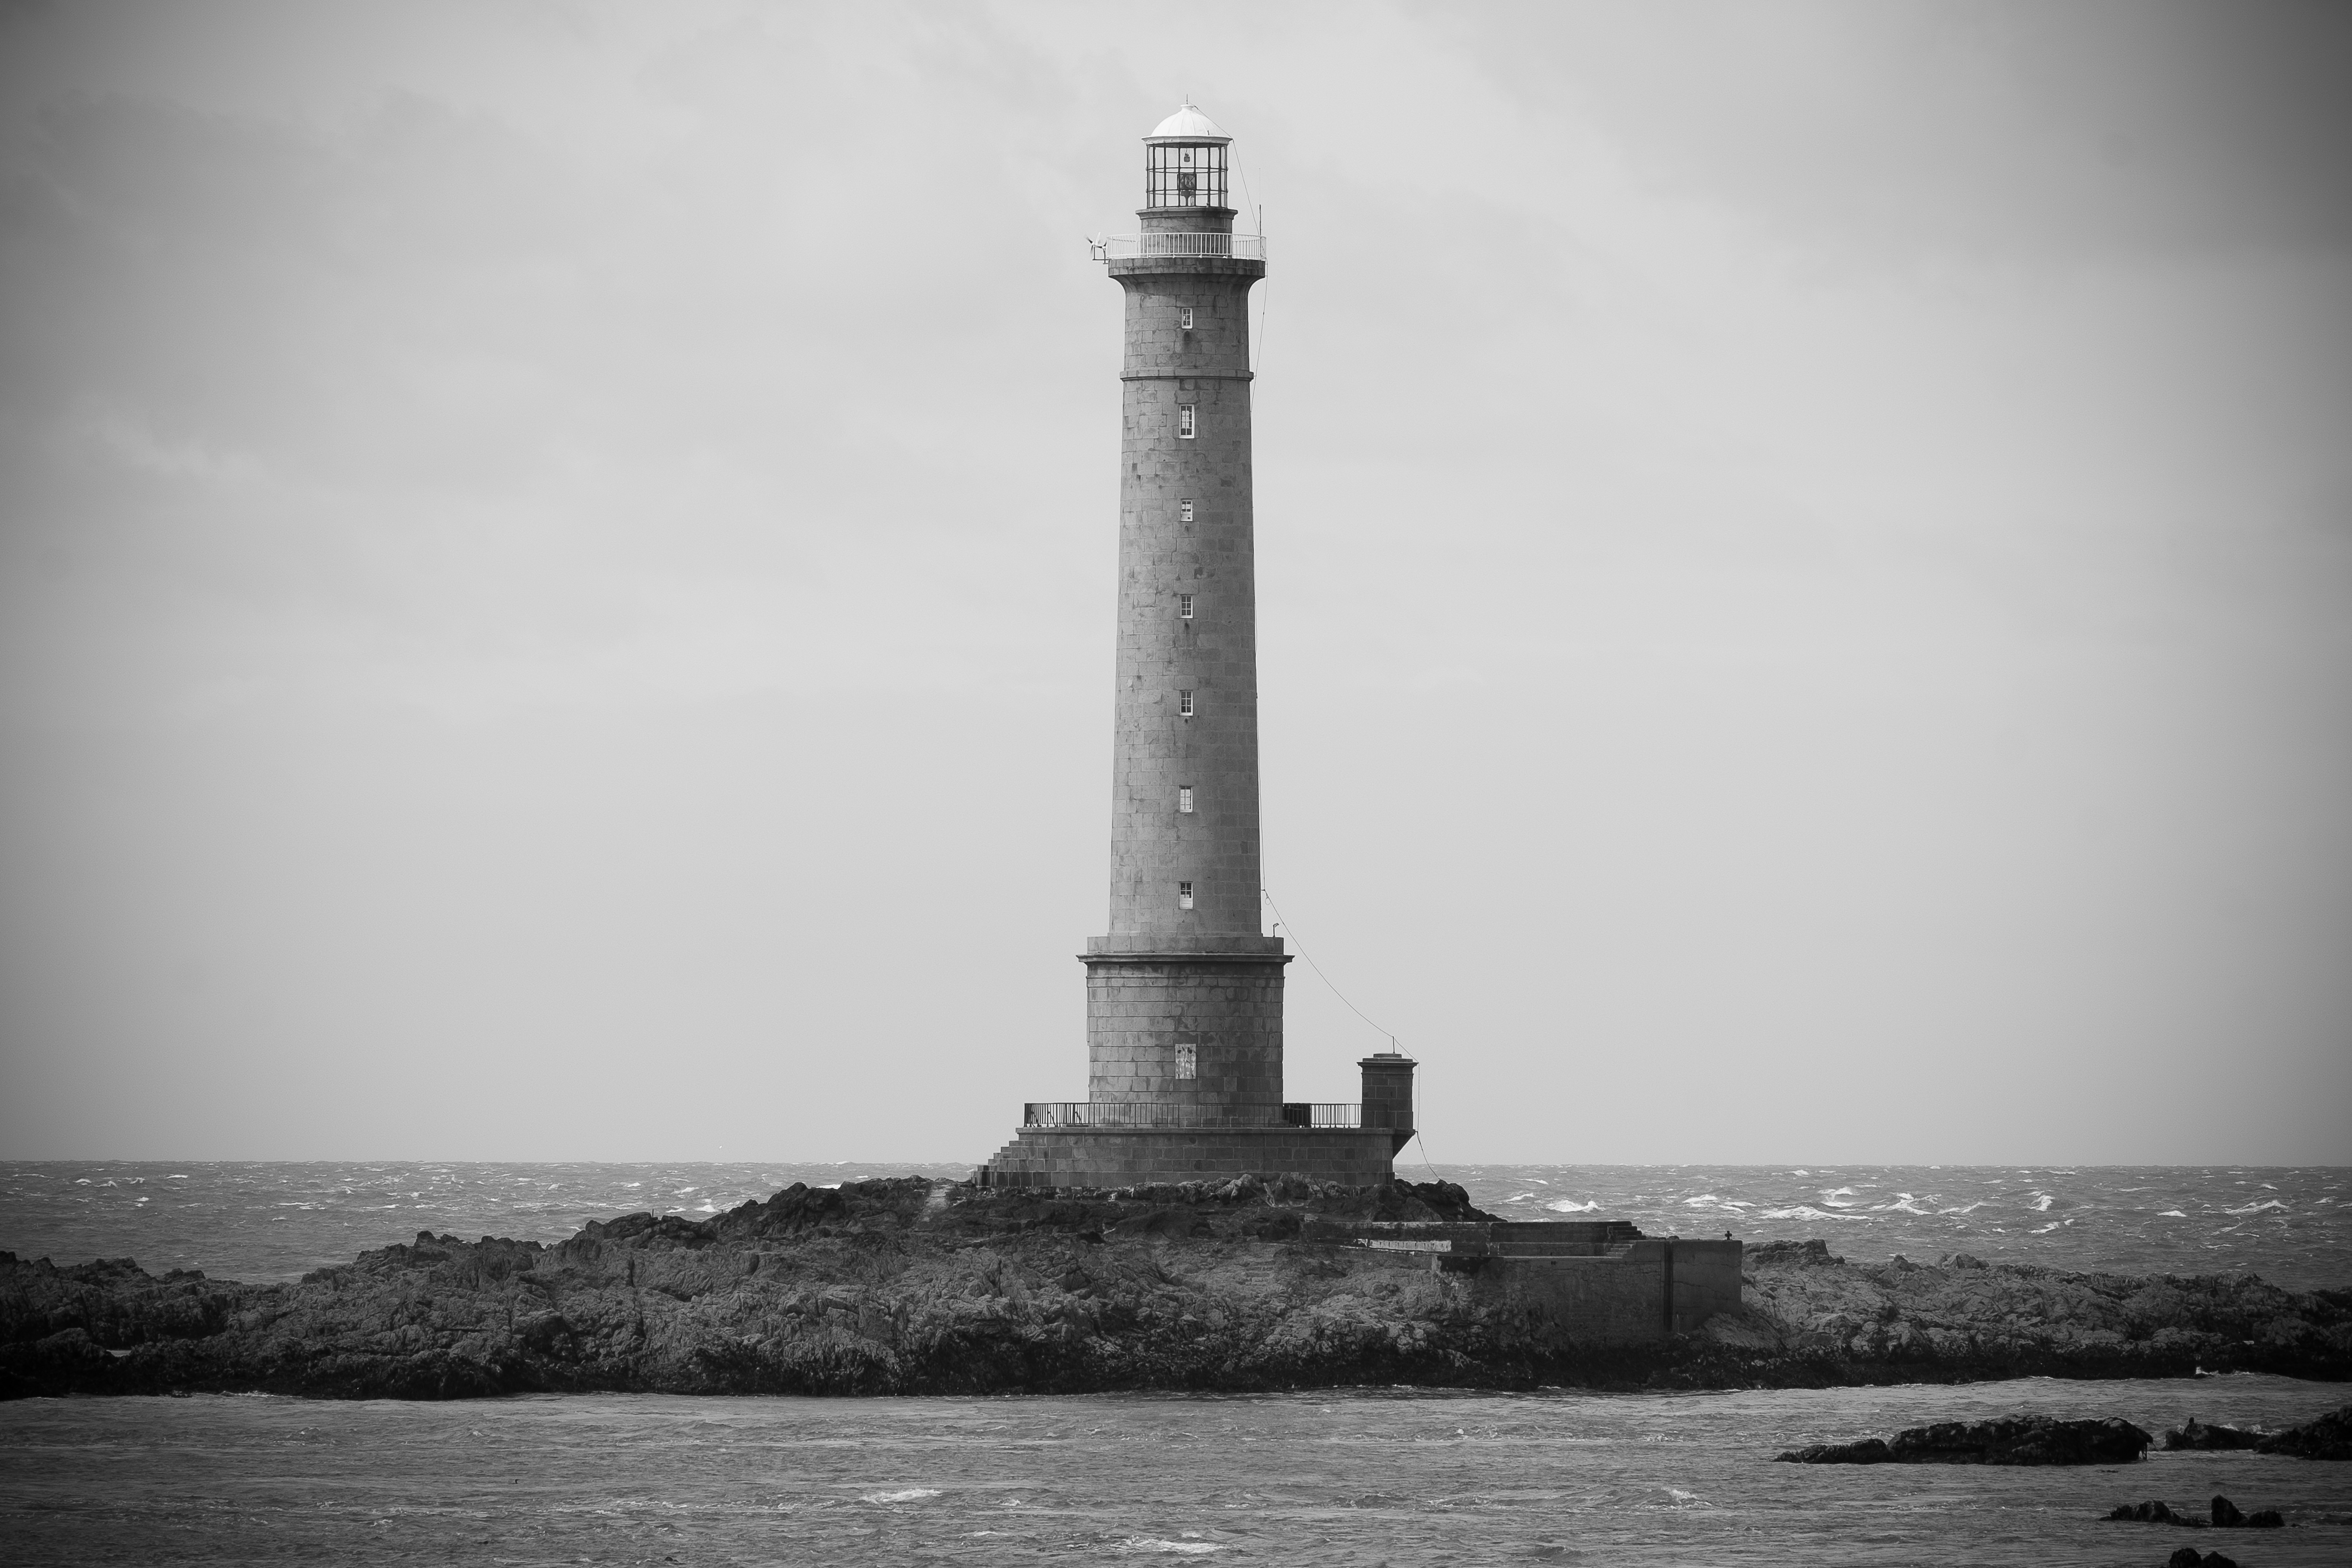
sea, coast, ocean, black and white, lighthouse, france, tower, monochrome, normandy, fr, normandie, capdelahague, auderville, lahague, cotentin, monochrome photography